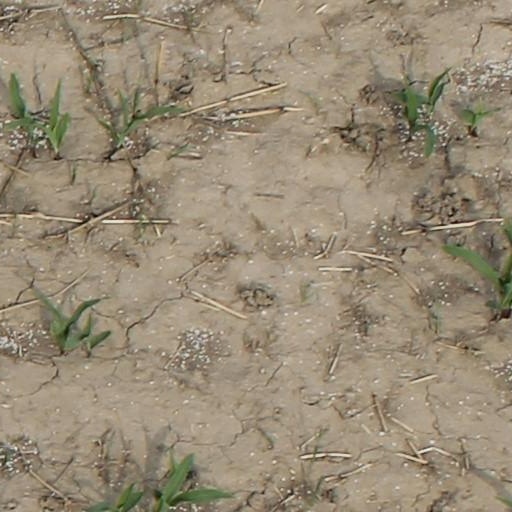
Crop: maize; corn